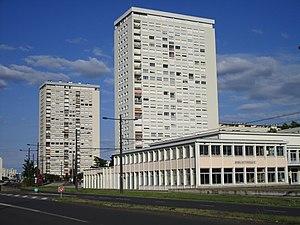
Les tours jumelles de Verdun (façade ouest), sur le carrefour Verdun, à Tours, vues depuis le boulevard Winston Churchill.
Les Rives du Cher sont un quartier populaire français du sud de Tours, situé sur la rive droite du Cher. Il a été construit entre 1966 et 1973, peu après le quartier du Sanitas. Il compte près de 4 000 habitants répartis sur une zone restreinte de dix hectares. C'est un quartier de grands ensembles, qui comprend notamment les deux plus hautes tours de la ville. Son développement se déroule dans le contexte des Trente Glorieuses, durant lesquelles la ville de Tours fait face à une demande inédite de logements que les constructions plus centrales n'ont pas suffi à combler.